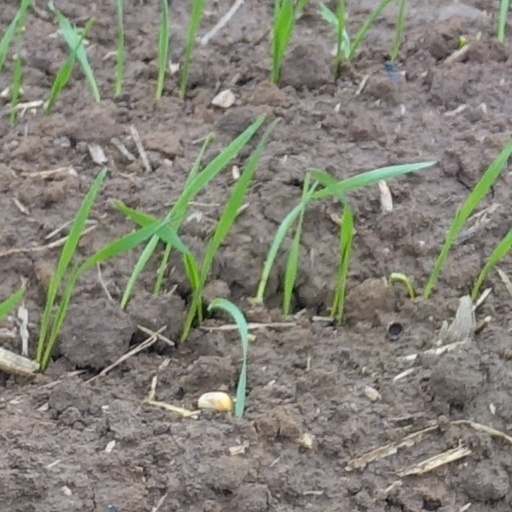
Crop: wheat